Doug Hamlin

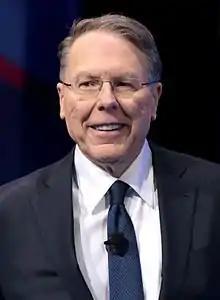
Wayne LaPierre speaking at the 2017 Conservative Political Action Conference

Hamlin joined the NRA in 2014 and served as executive director of NRA Publications. According to the NRA, he saved the organization million as executive director of publications by increasing the efficiency of production and moving production of "America's First Freedom" in-house. In 2018, he was accused by a group of whistleblowers of receiving around in inappropriate reimbursements on living expenses from then-CEO Wayne LaPierre, which was used as evidence in a 2018 lawsuit between the state of New York and the NRA. LaPierre named Hamlin as a possible successor of his during the NRA's 2021 bankruptcy filing.